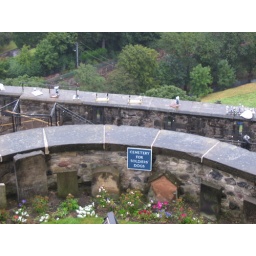
dog cemetery in the castle